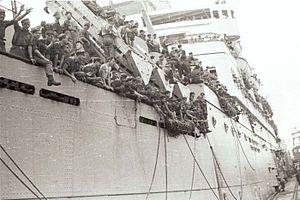
Un navire transport de troupes, comme son nom l'indique, est un bâtiment qui transporte des militaires aussi bien en temps de paix ou de guerre. Ce type de navire est comparable à un paquebot, mais il est conçu pour le transport de soldats. Ce type de navire n'est pas à confondre avec les chalands de débarquement ou avec un transport de chalands de débarquement.